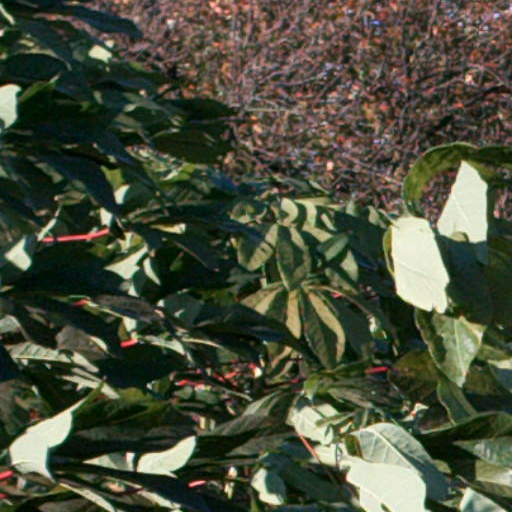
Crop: cassava